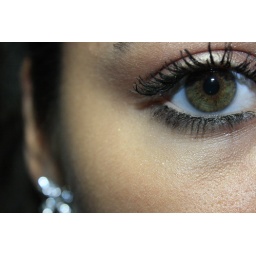
Can we pretend that airplanes in the night sky are like shooting stars .